Naaya Aayam Multi-Disciplinary Institute

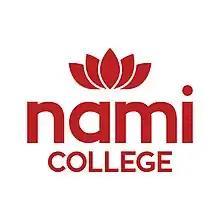

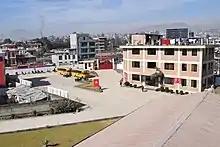
Admin Block

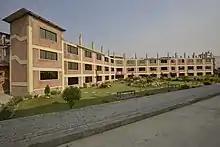
Main Building

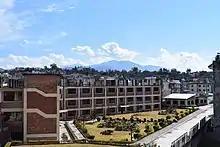
Academic Block

Naaya Aayam Multi-Disciplinary Institute (NAMI), established in 2013, is an education foundation located in Baneswor, Kathmandu, Nepal. The college directly works with its roots tied to University of Northampton, UK, providing Undergraduate and Graduate Degrees and Cambridge International Examinations for GCE ‘A’ Level.